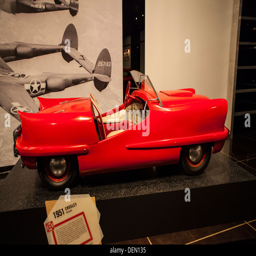
a small car with fins